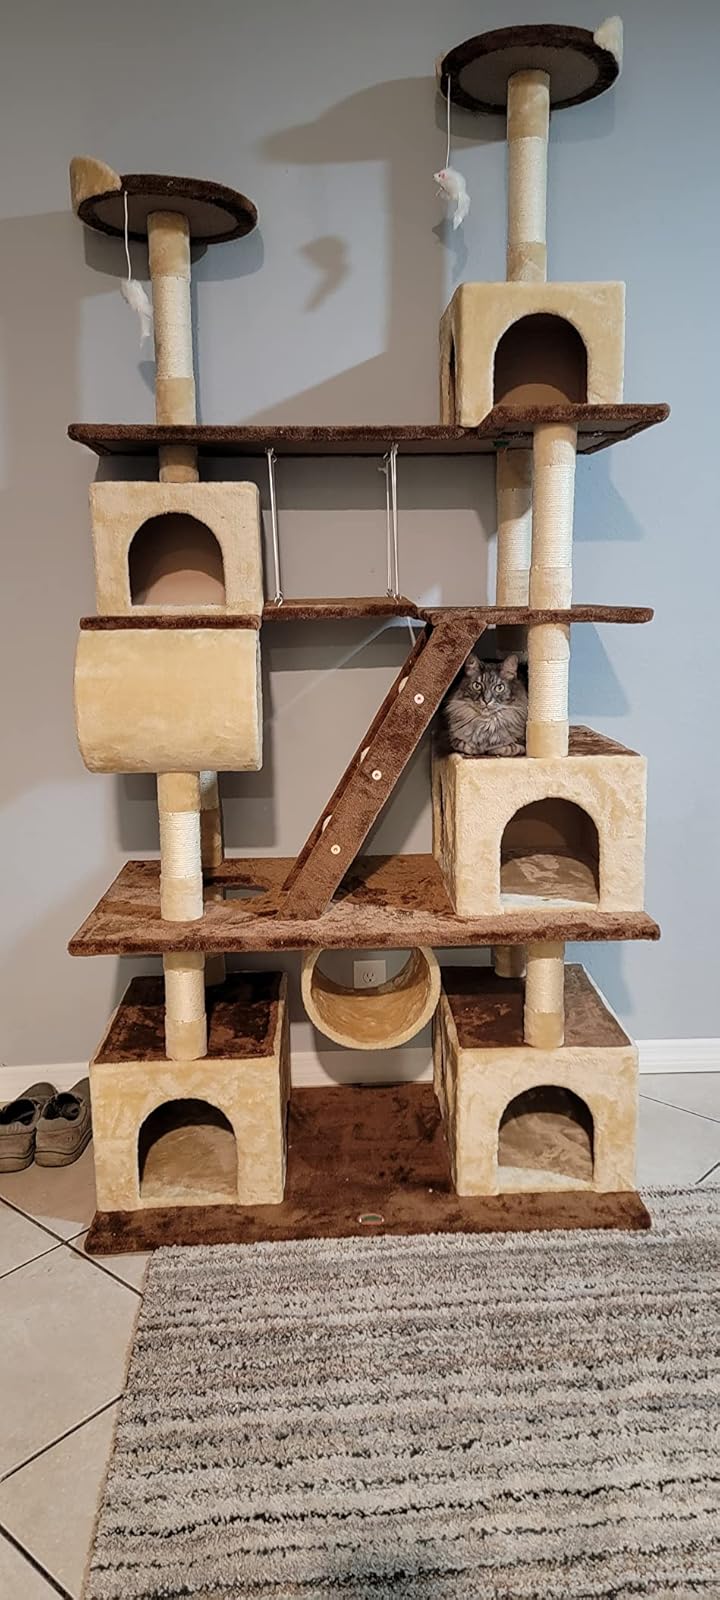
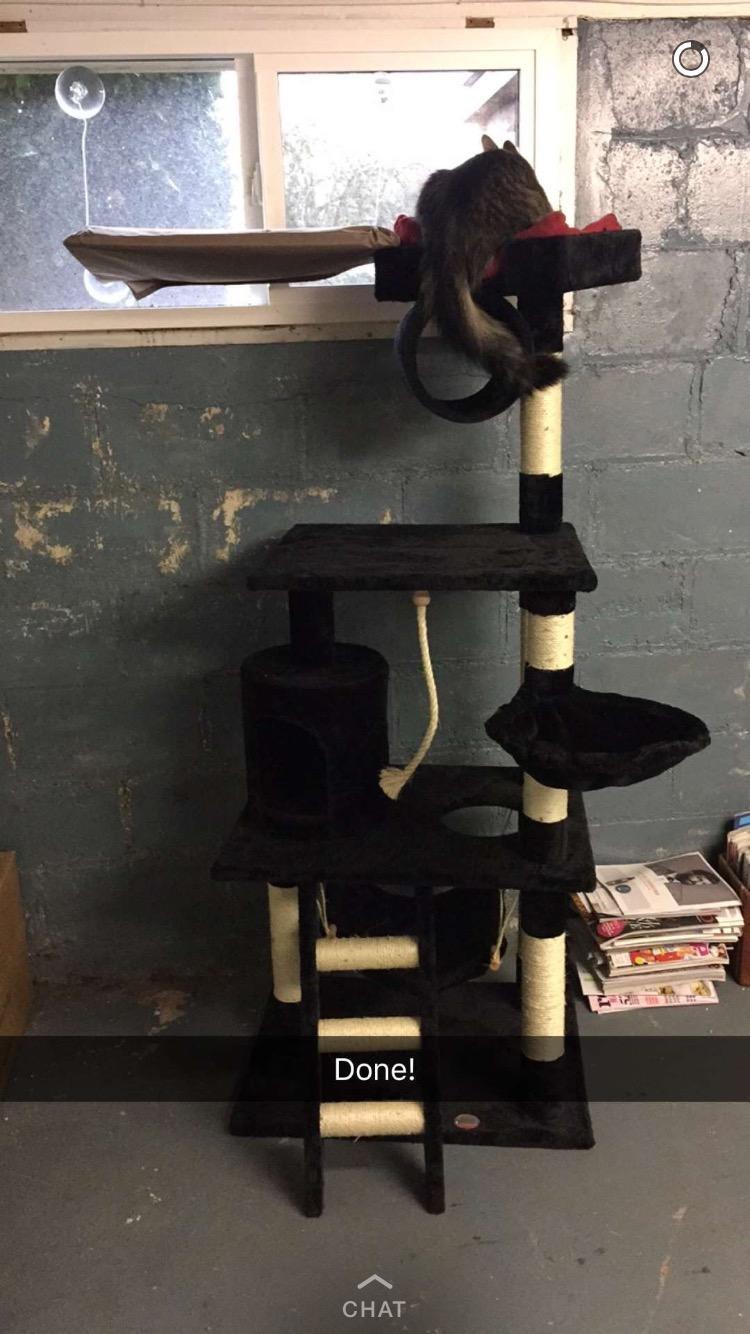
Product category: items_cat tree
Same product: no